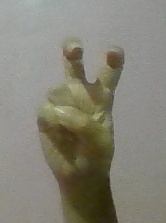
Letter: toot